E. H. Bakewell

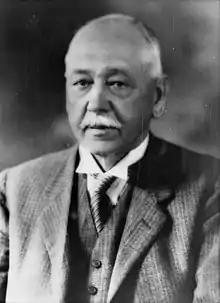
Portrait of E. H. Bakewell, 1944

Edward Howard Bakewell (6 July 1859 – 31 March 1944) was a South Australian pastoralist, businessman and administrator.